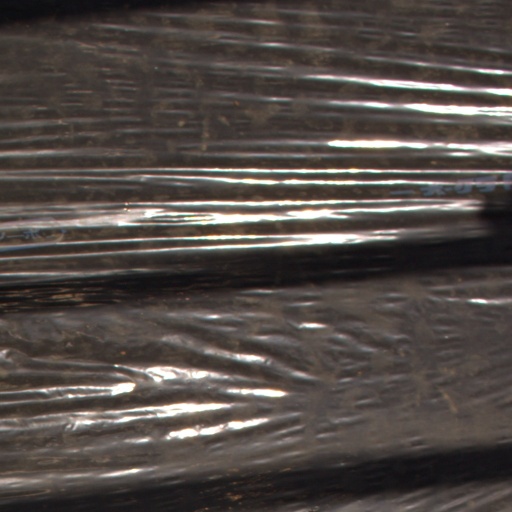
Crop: Jerusalem artichoke